Lore (TV series)

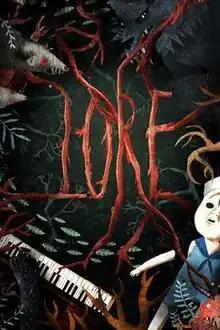
"The scariest stories are true"

Lore is an American horror anthology docuseries developed by the creator of the podcast of the same name, Aaron Mahnke, with Valhalla Entertainment and Propagate Content. The series airs through Amazon Prime Video and follows the podcast's anthology format with each episode featuring a new story. The show combines documentary footage and cinematic scenes to tell horror stories and their origins, and features Robert Patrick, Holland Roden, Colm Feore, Adam Goldberg, Doug Bradley, Maimie McCoy, Jürgen Prochnow, Steven Berkoff, Paula Malcomson, and Josh Bowman. The series premiered on October 13, 2017.